Gorne-Uspensky Convent

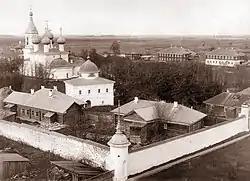
Convent at the end of the 19th century

The Gorne-Uspensky Convent or simply Gorny Convent (in English: "Convent of the Assumption on the Hill") is a monastery in Vologda, Russia. It was active between 1590 and 1924. It is situated in the historic part of the town, named Upper Posad, in the area bounded by the Zavrazhskaya, Burmaginy and Mokhov streets. Several of its buildings are preserved or have been restored, while others are partially or completely in ruins. It comprises a complex of monuments that have been protected by the federal government.